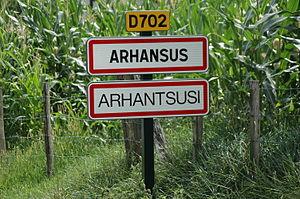
Panneau d'entrée bilingue d'Arhansus sur la D702
Arhansus est une commune française, située dans le département des Pyrénées-Atlantiques en région Nouvelle-Aquitaine.